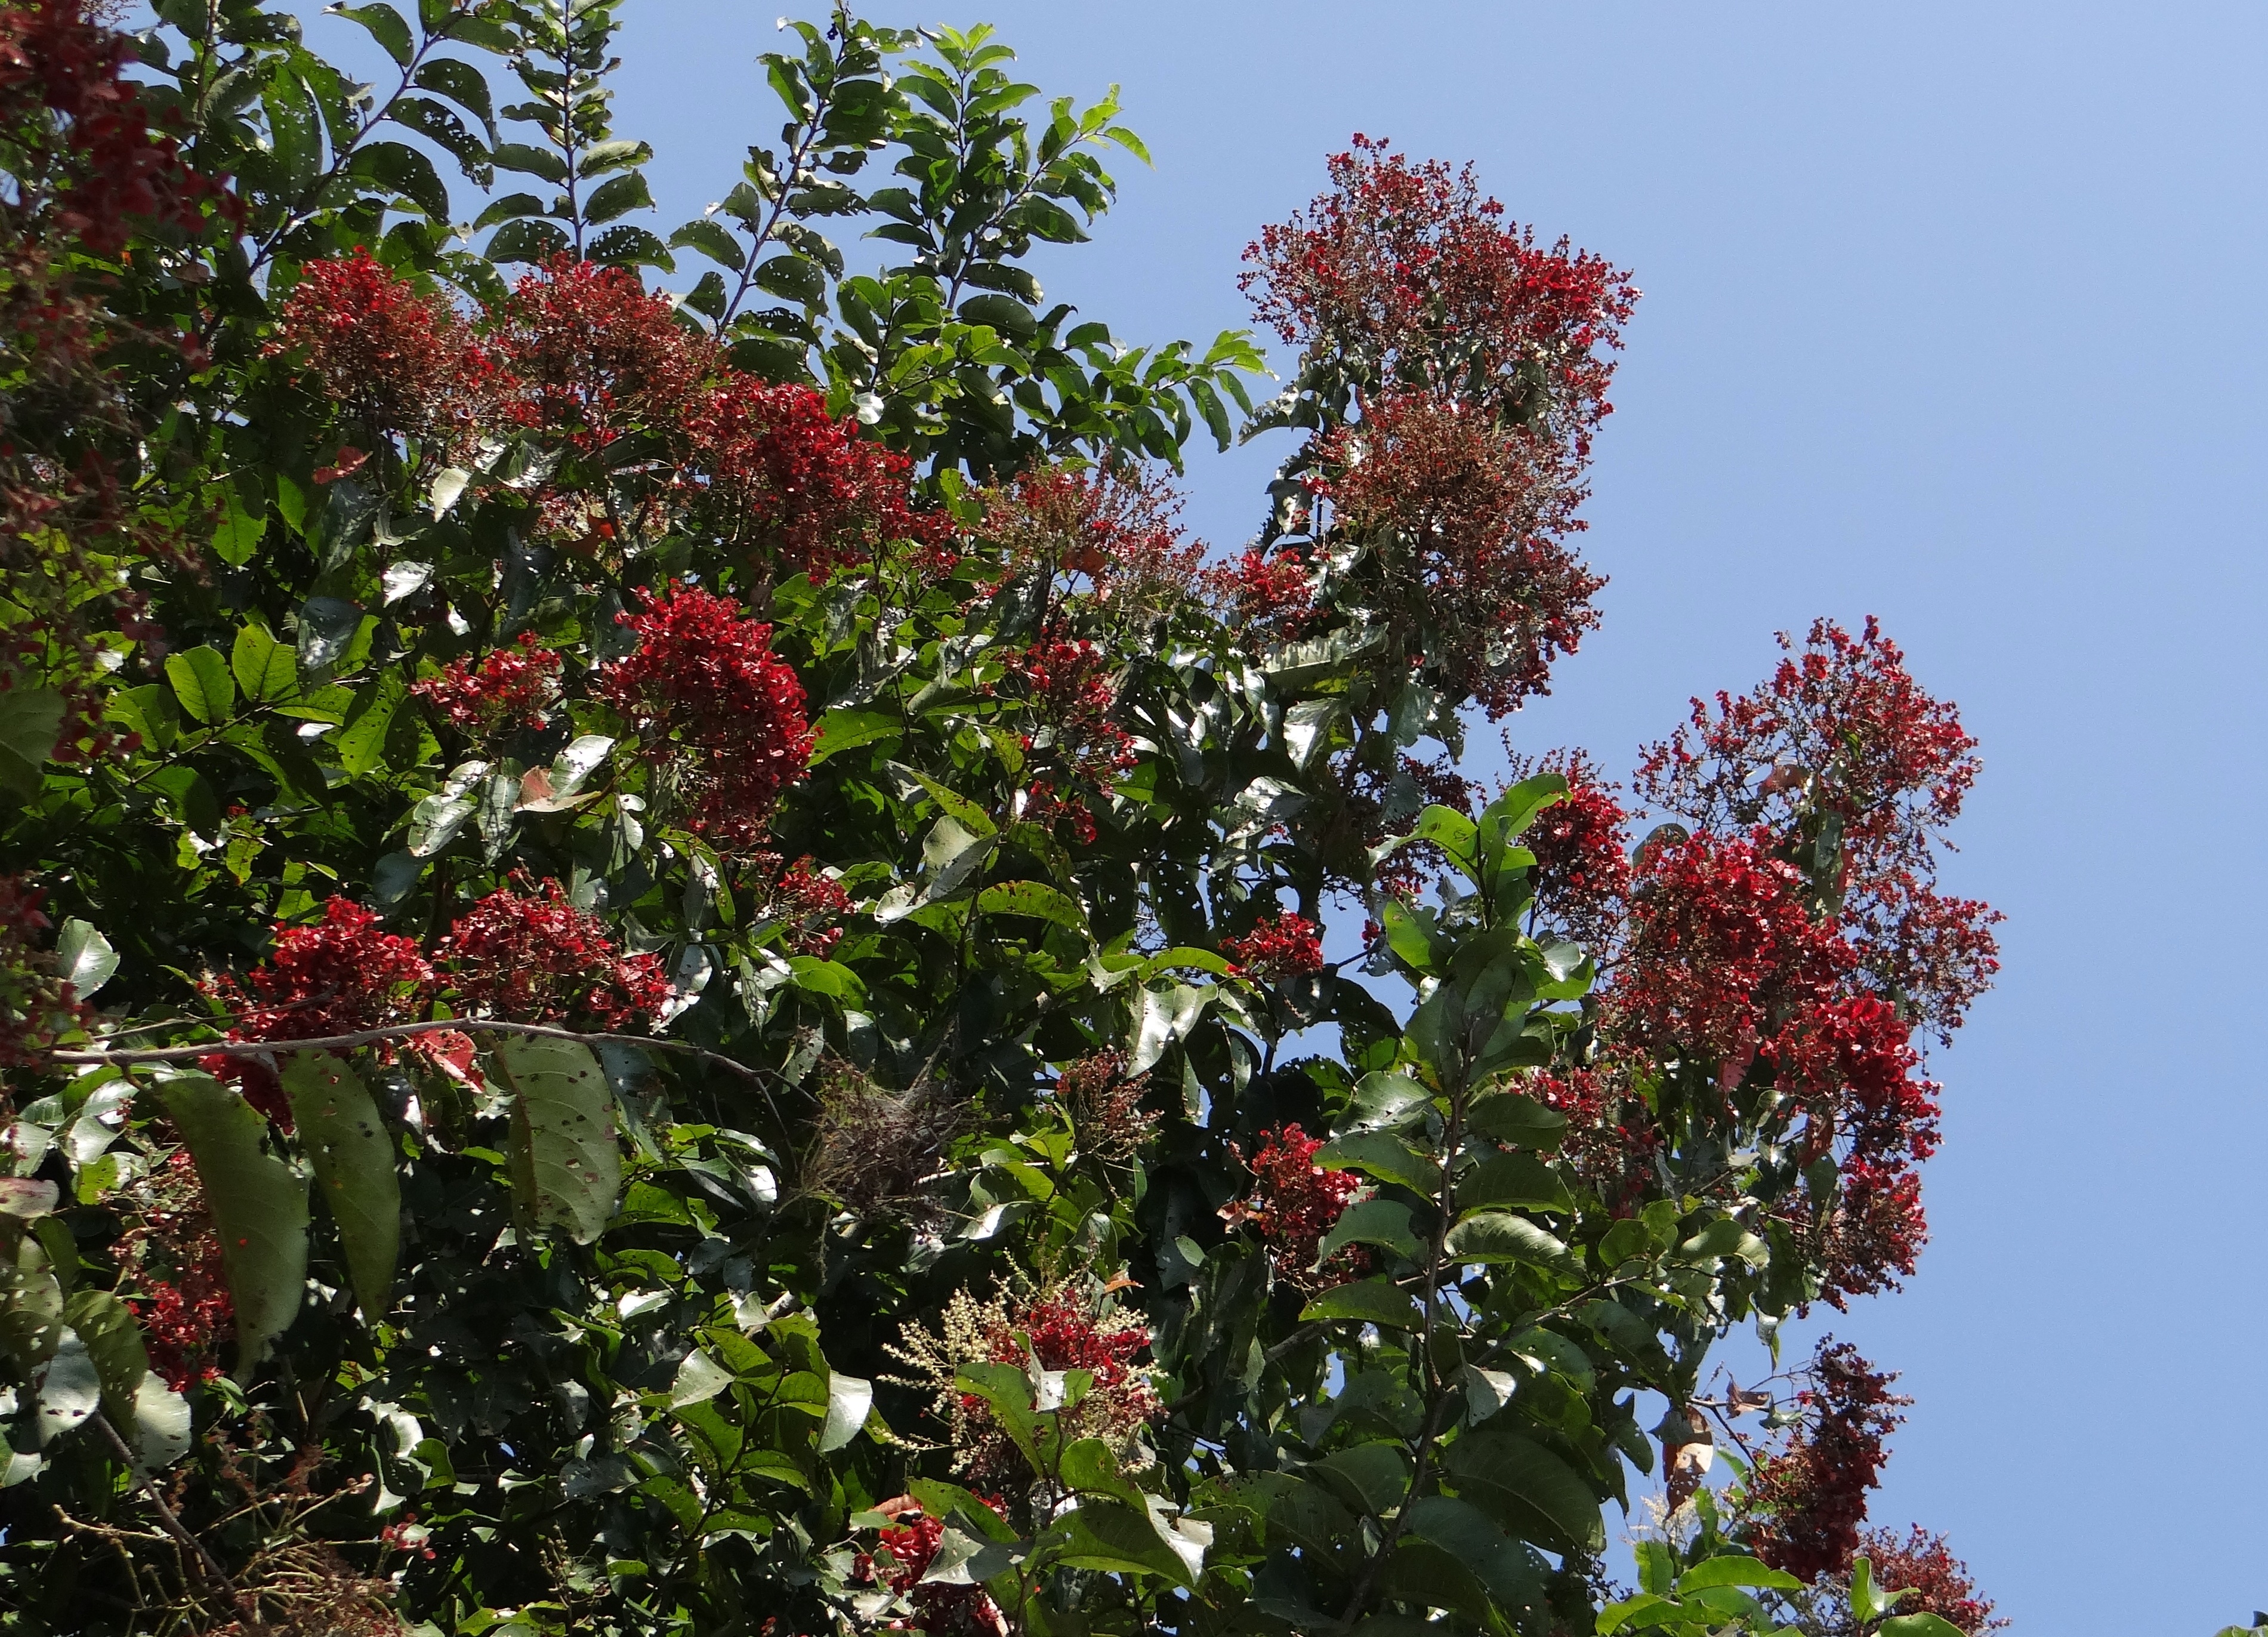
tree, forest, blossom, plant, fruit, leaf, flower, food, produce, evergreen, botany, garden, flora, shrub, india, rowan, flowering plant, dandeli, western ghats, woody plant, land plant, kindal, asvakarnah, terminalia paniculata, combretaceae, pentaptera paniculata, flowering murdah, kinjal, pumarutu, vadamarudu, pullamaruthu, putanallamanu, ulabe, honagalu, quinzo